Helen Hayes

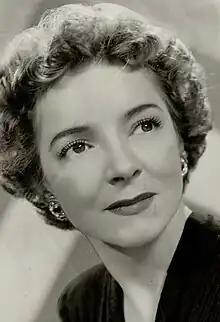
Hayes in 1947

Helen Hayes MacArthur (October 10, 1900 – March 17, 1993) was an American actress. Often referred to as the "First Lady of American Theatre", she was the second person and first woman to win the EGOT (an Emmy, a Grammy, an Oscar, and a Tony Award), and the first person to win the Triple Crown of Acting. Hayes also received the Presidential Medal of Freedom, America's highest civilian honor, from President Ronald Reagan in 1986. In 1988, she was awarded the National Medal of Arts.